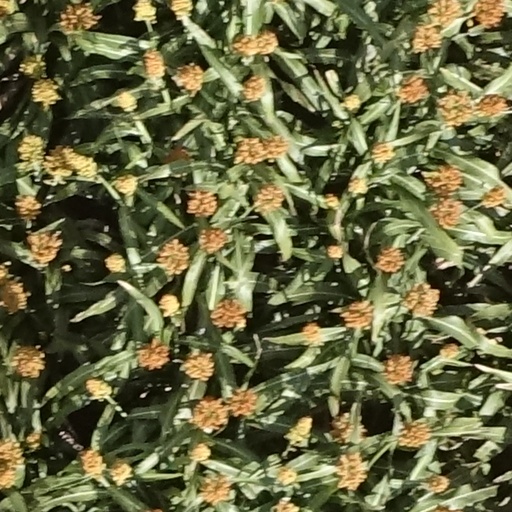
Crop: sorghum